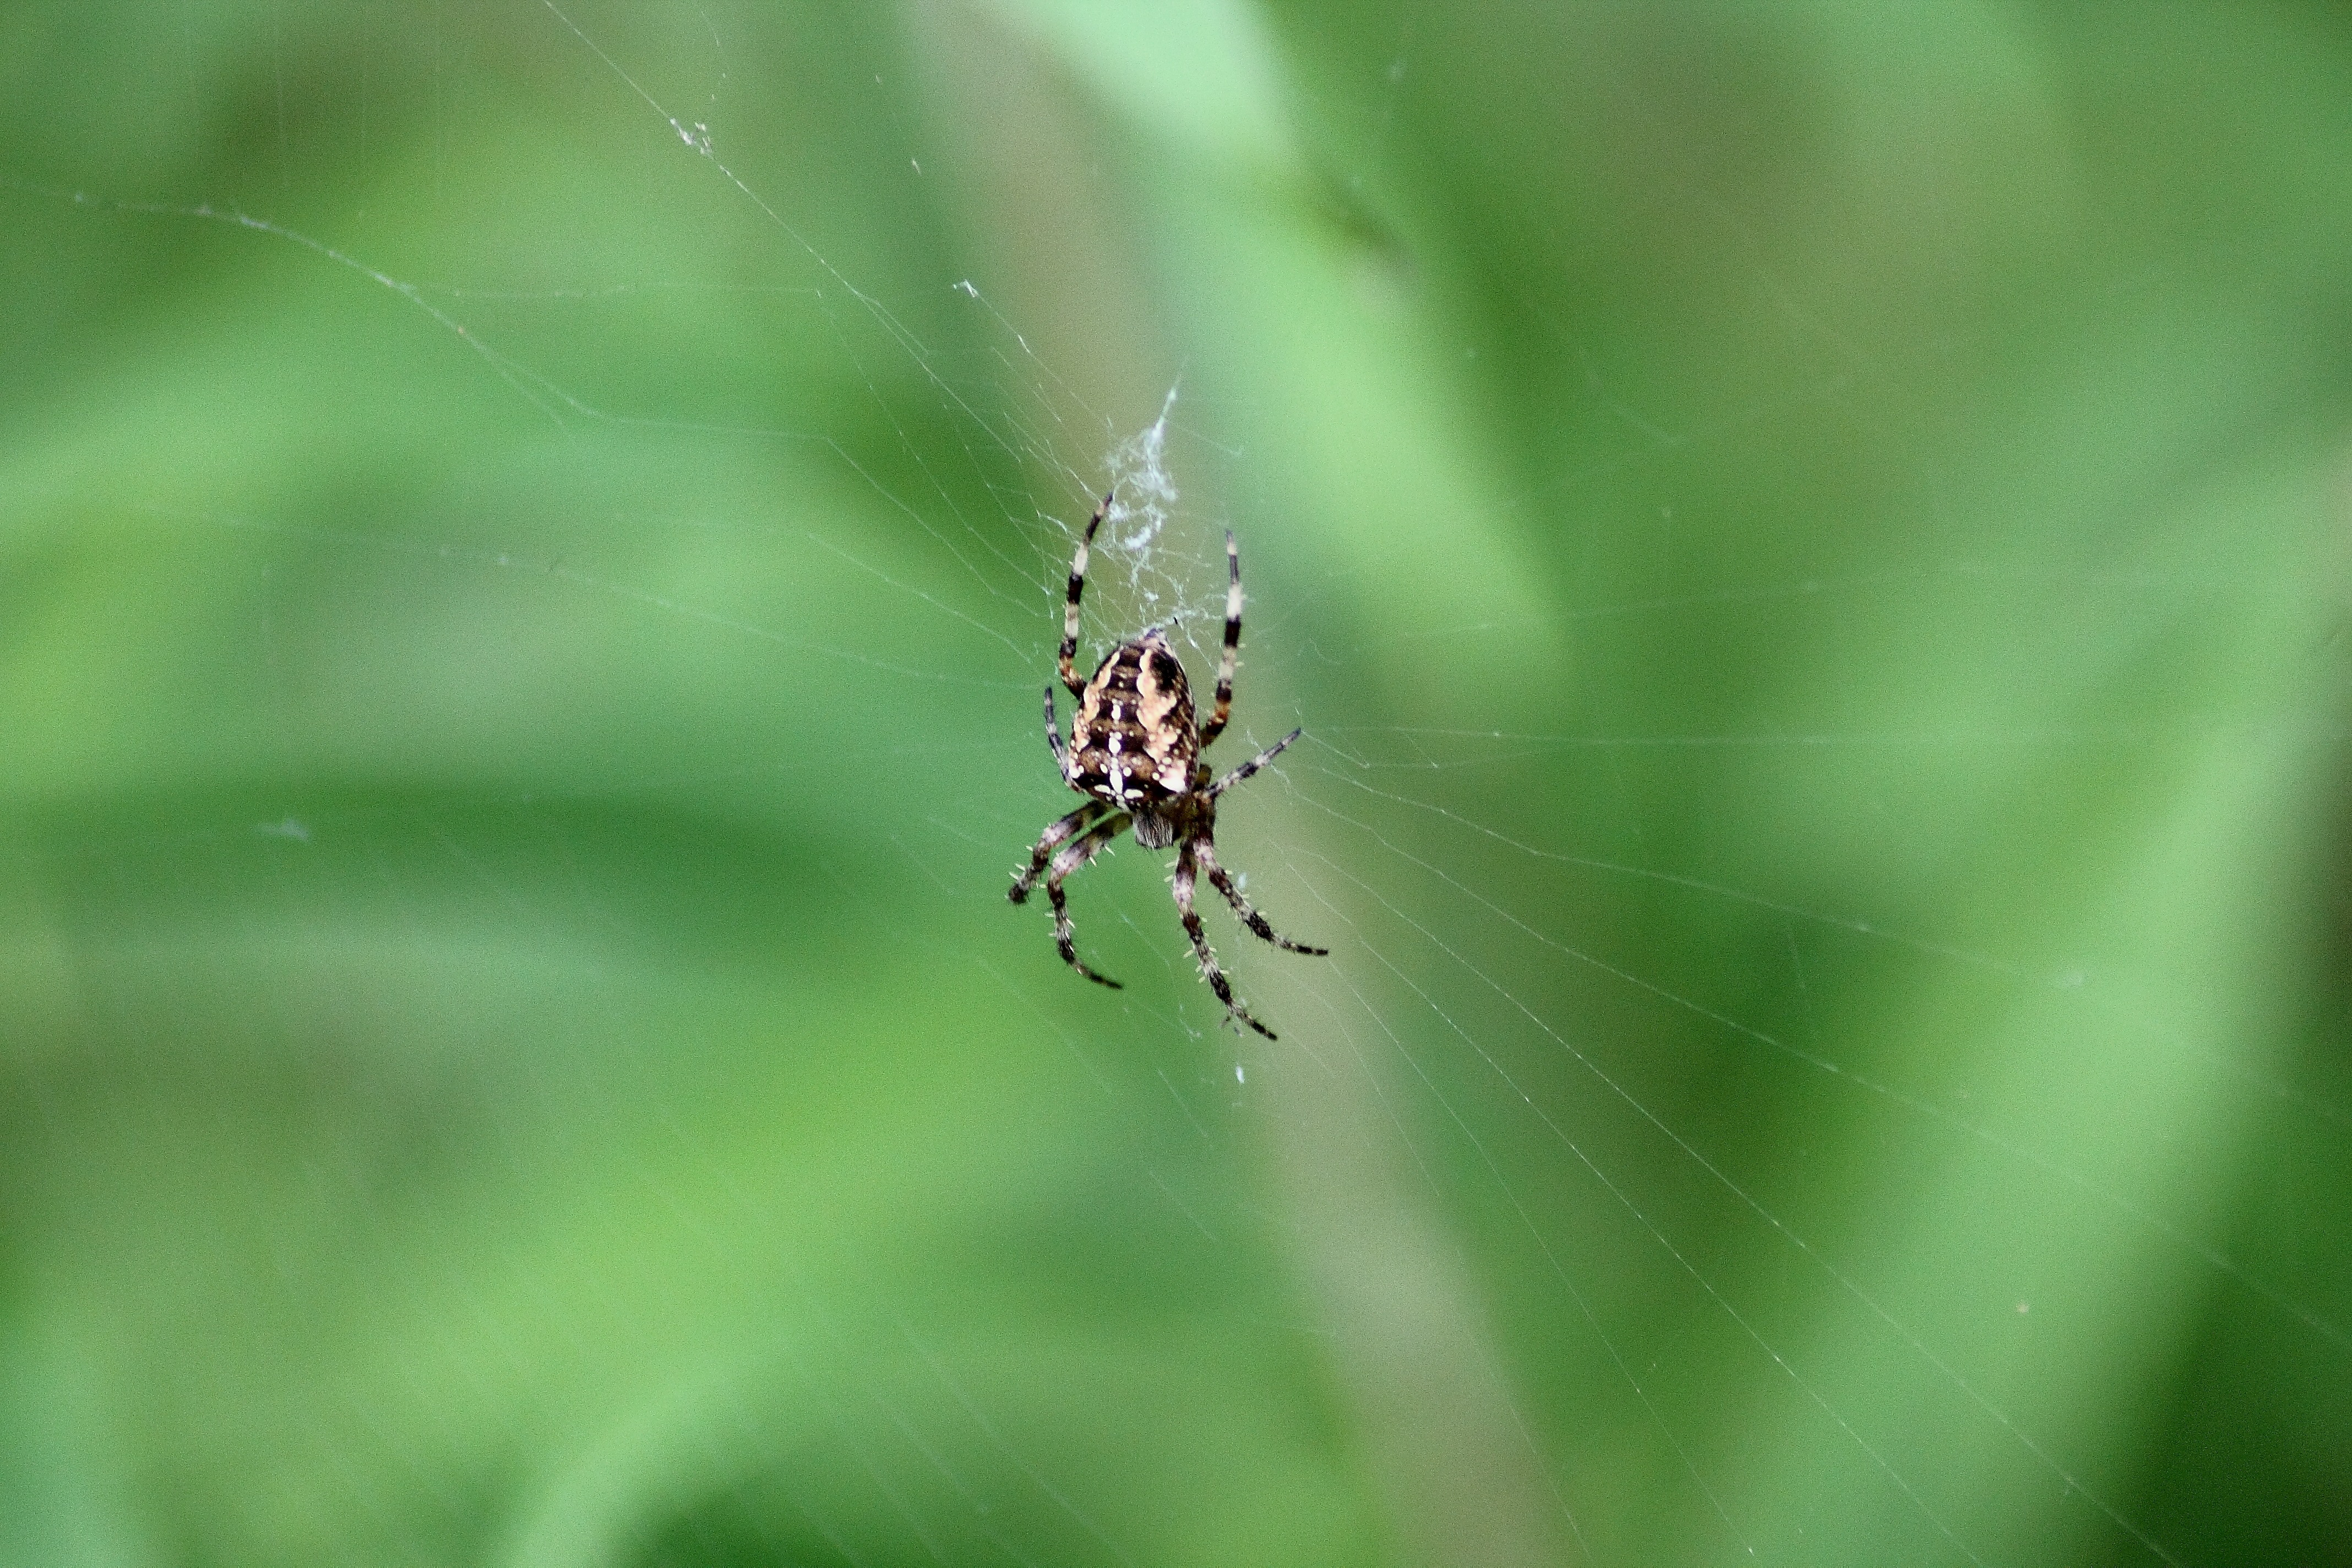
nature, grass, photography, green, insect, fauna, invertebrate, close up, spider, animals, arachnid, argiope, macro photography, arthropod, european garden spider, araneus, plant stem, orb weaver spider